Forest disturbance by invasive insects and diseases in the United States

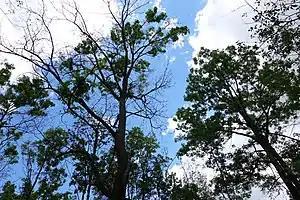
An ash-dominant forest in decline from emerald ash borer damage

Species which are not native to a forest ecosystem can act as an agent of disturbance, changing forest dynamics as they invade and spread. Invasive insects and pathogens (diseases) are introduced to the United States through international trade, and spread through means of natural and human-dispersal. Invasive insects and pathogens are a serious threat to many forests in the United States and have decimated populations of several tree species, including American chestnut, American elm, eastern hemlock, whitebark pine, and the native ash species (see extended listing below). The loss of these tree species is typically rapid with both short and long-term impacts to the forest ecosystem.